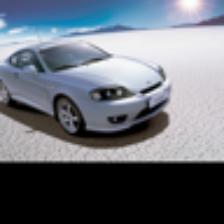
Label: NonHuman